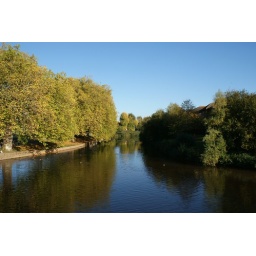
The yellowing trees and blue sky reflected in the River Tone, Taunton.